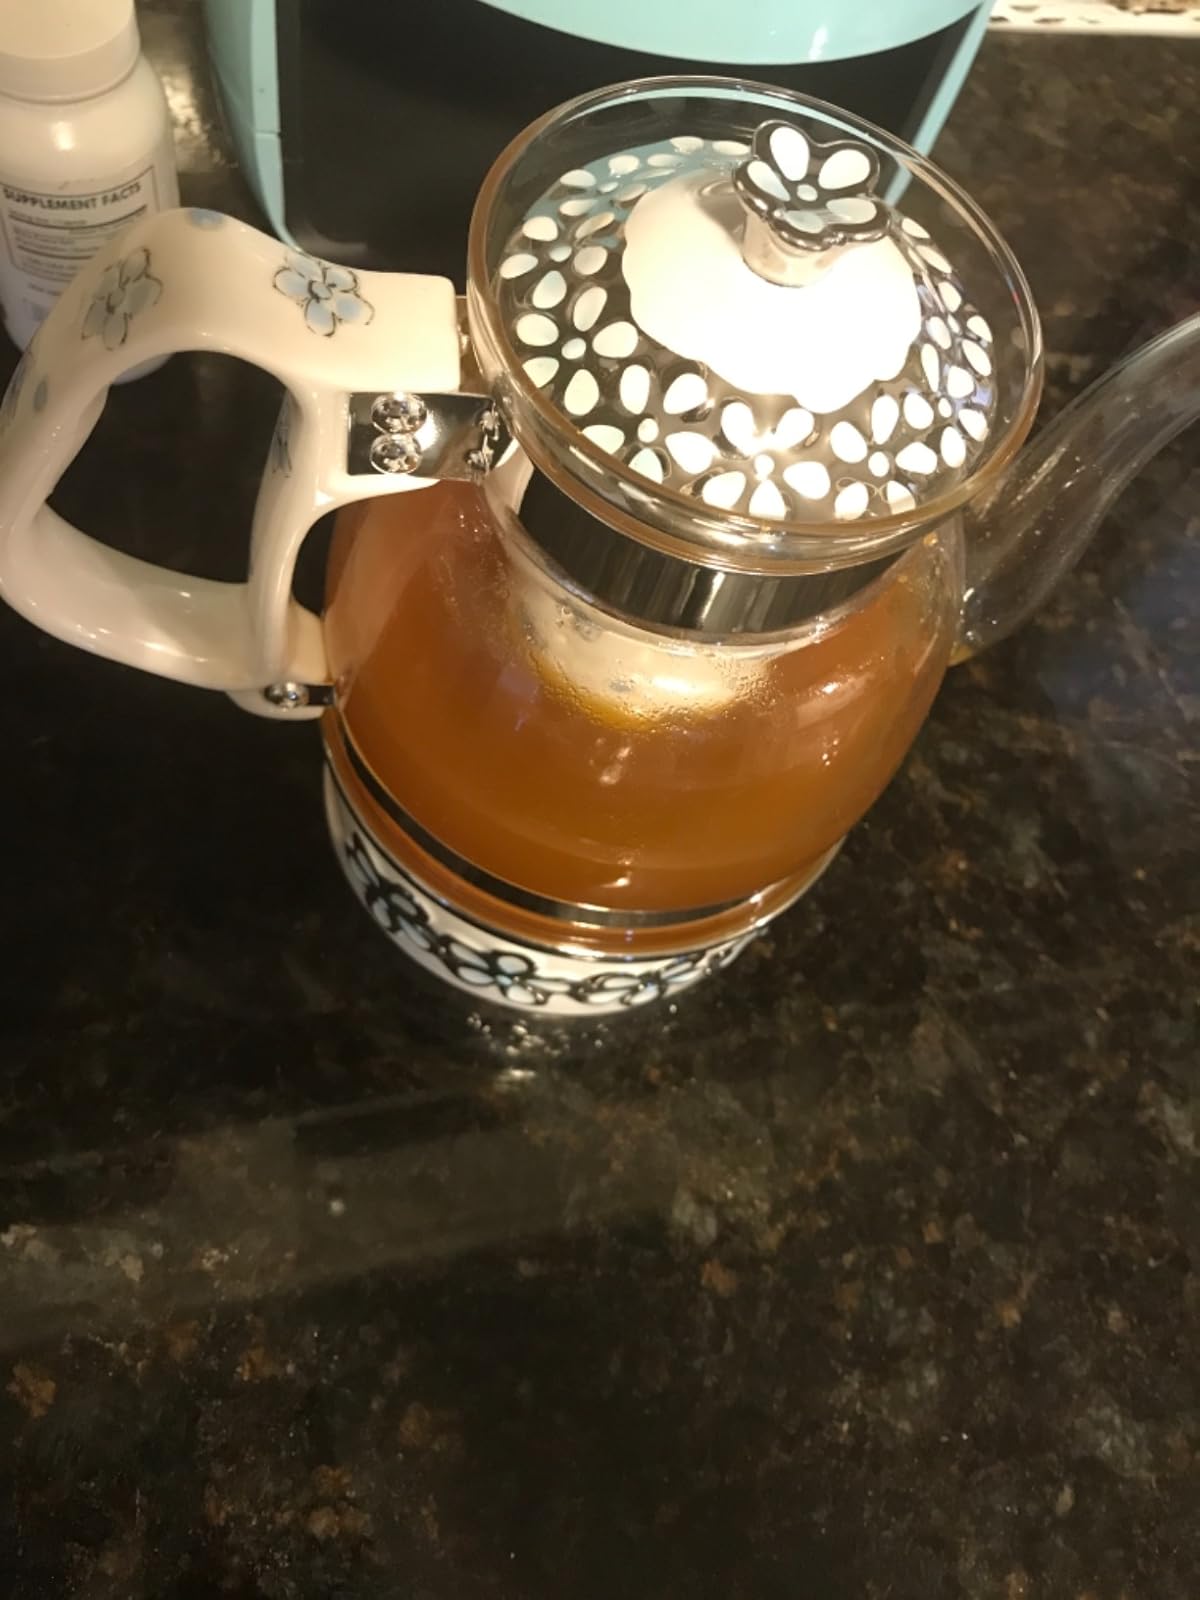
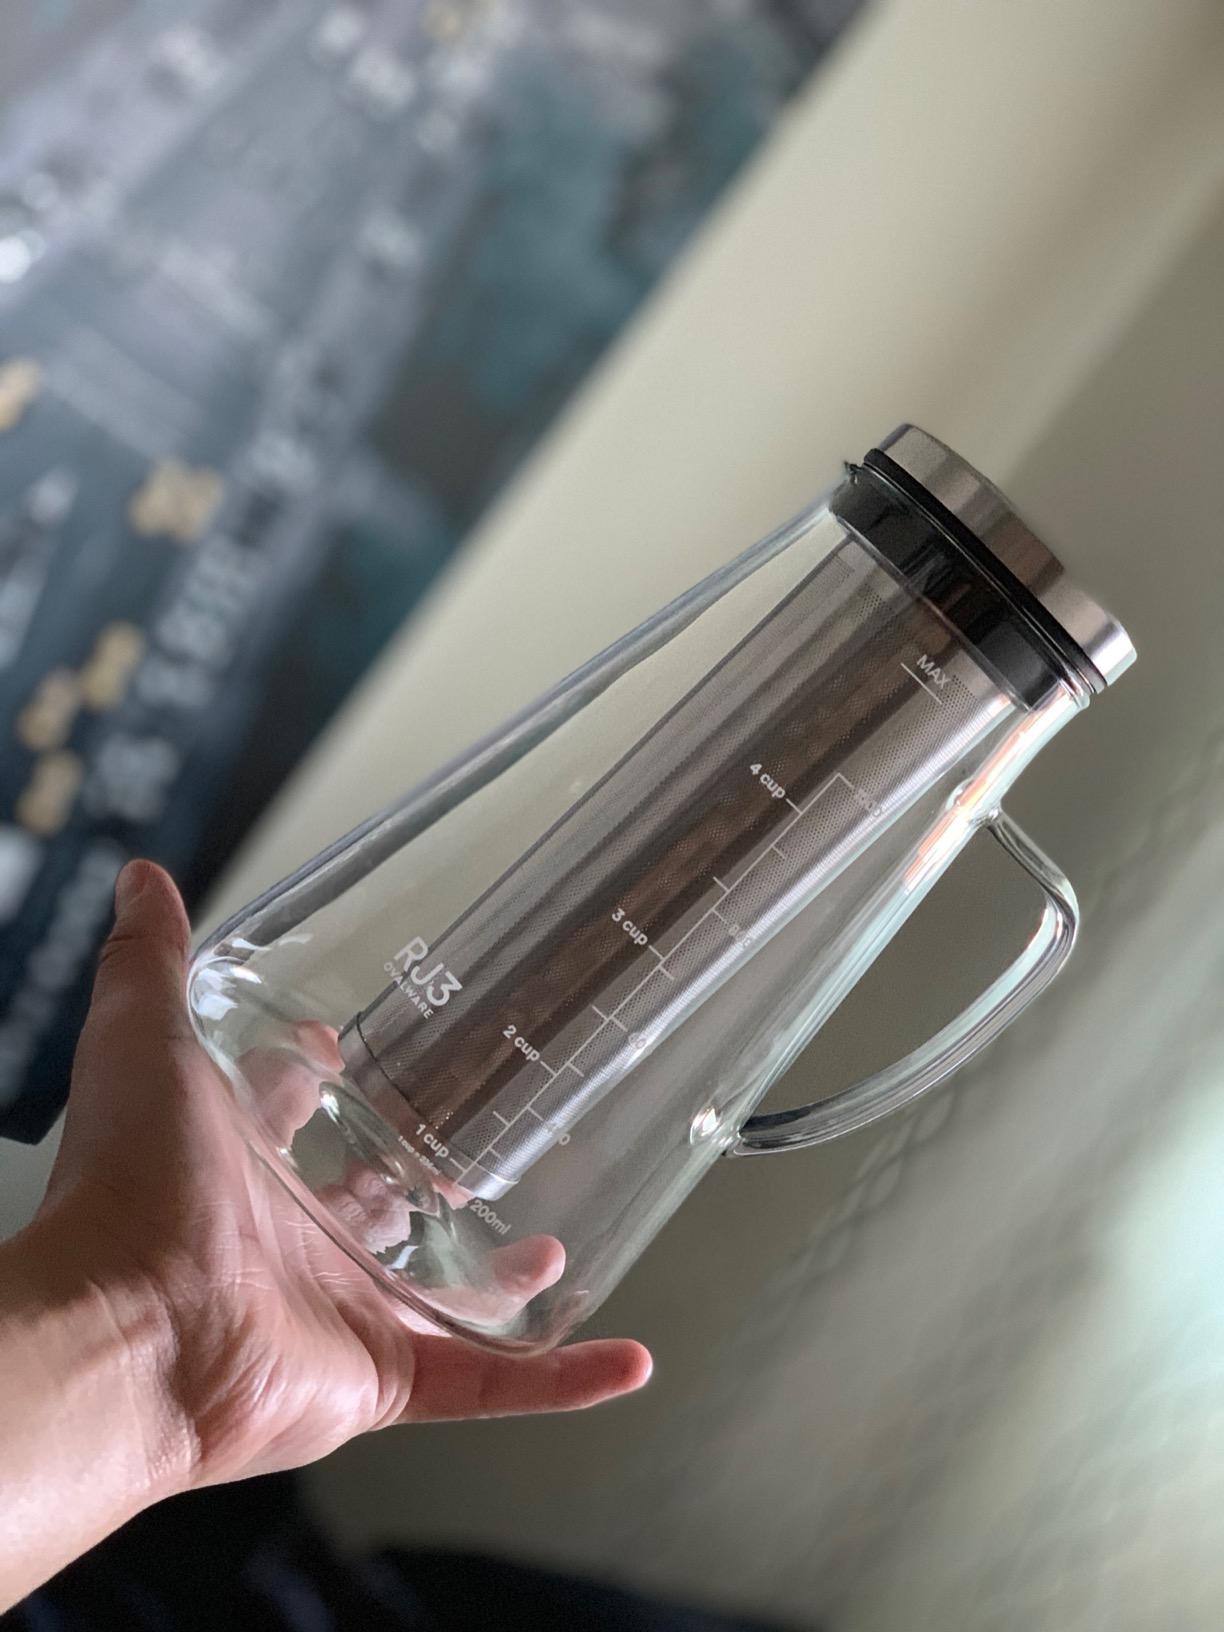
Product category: items_tea
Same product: no